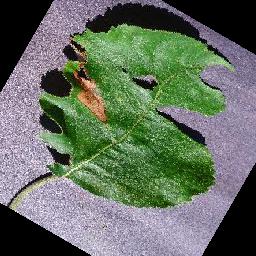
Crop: apple
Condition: black_rot